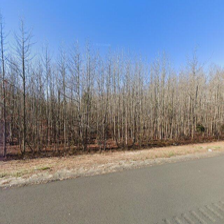
Label: streetView